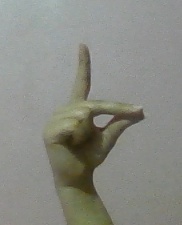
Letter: ta